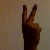
The image shows a hand gesture representing the number 2 in Indian Sign Language.